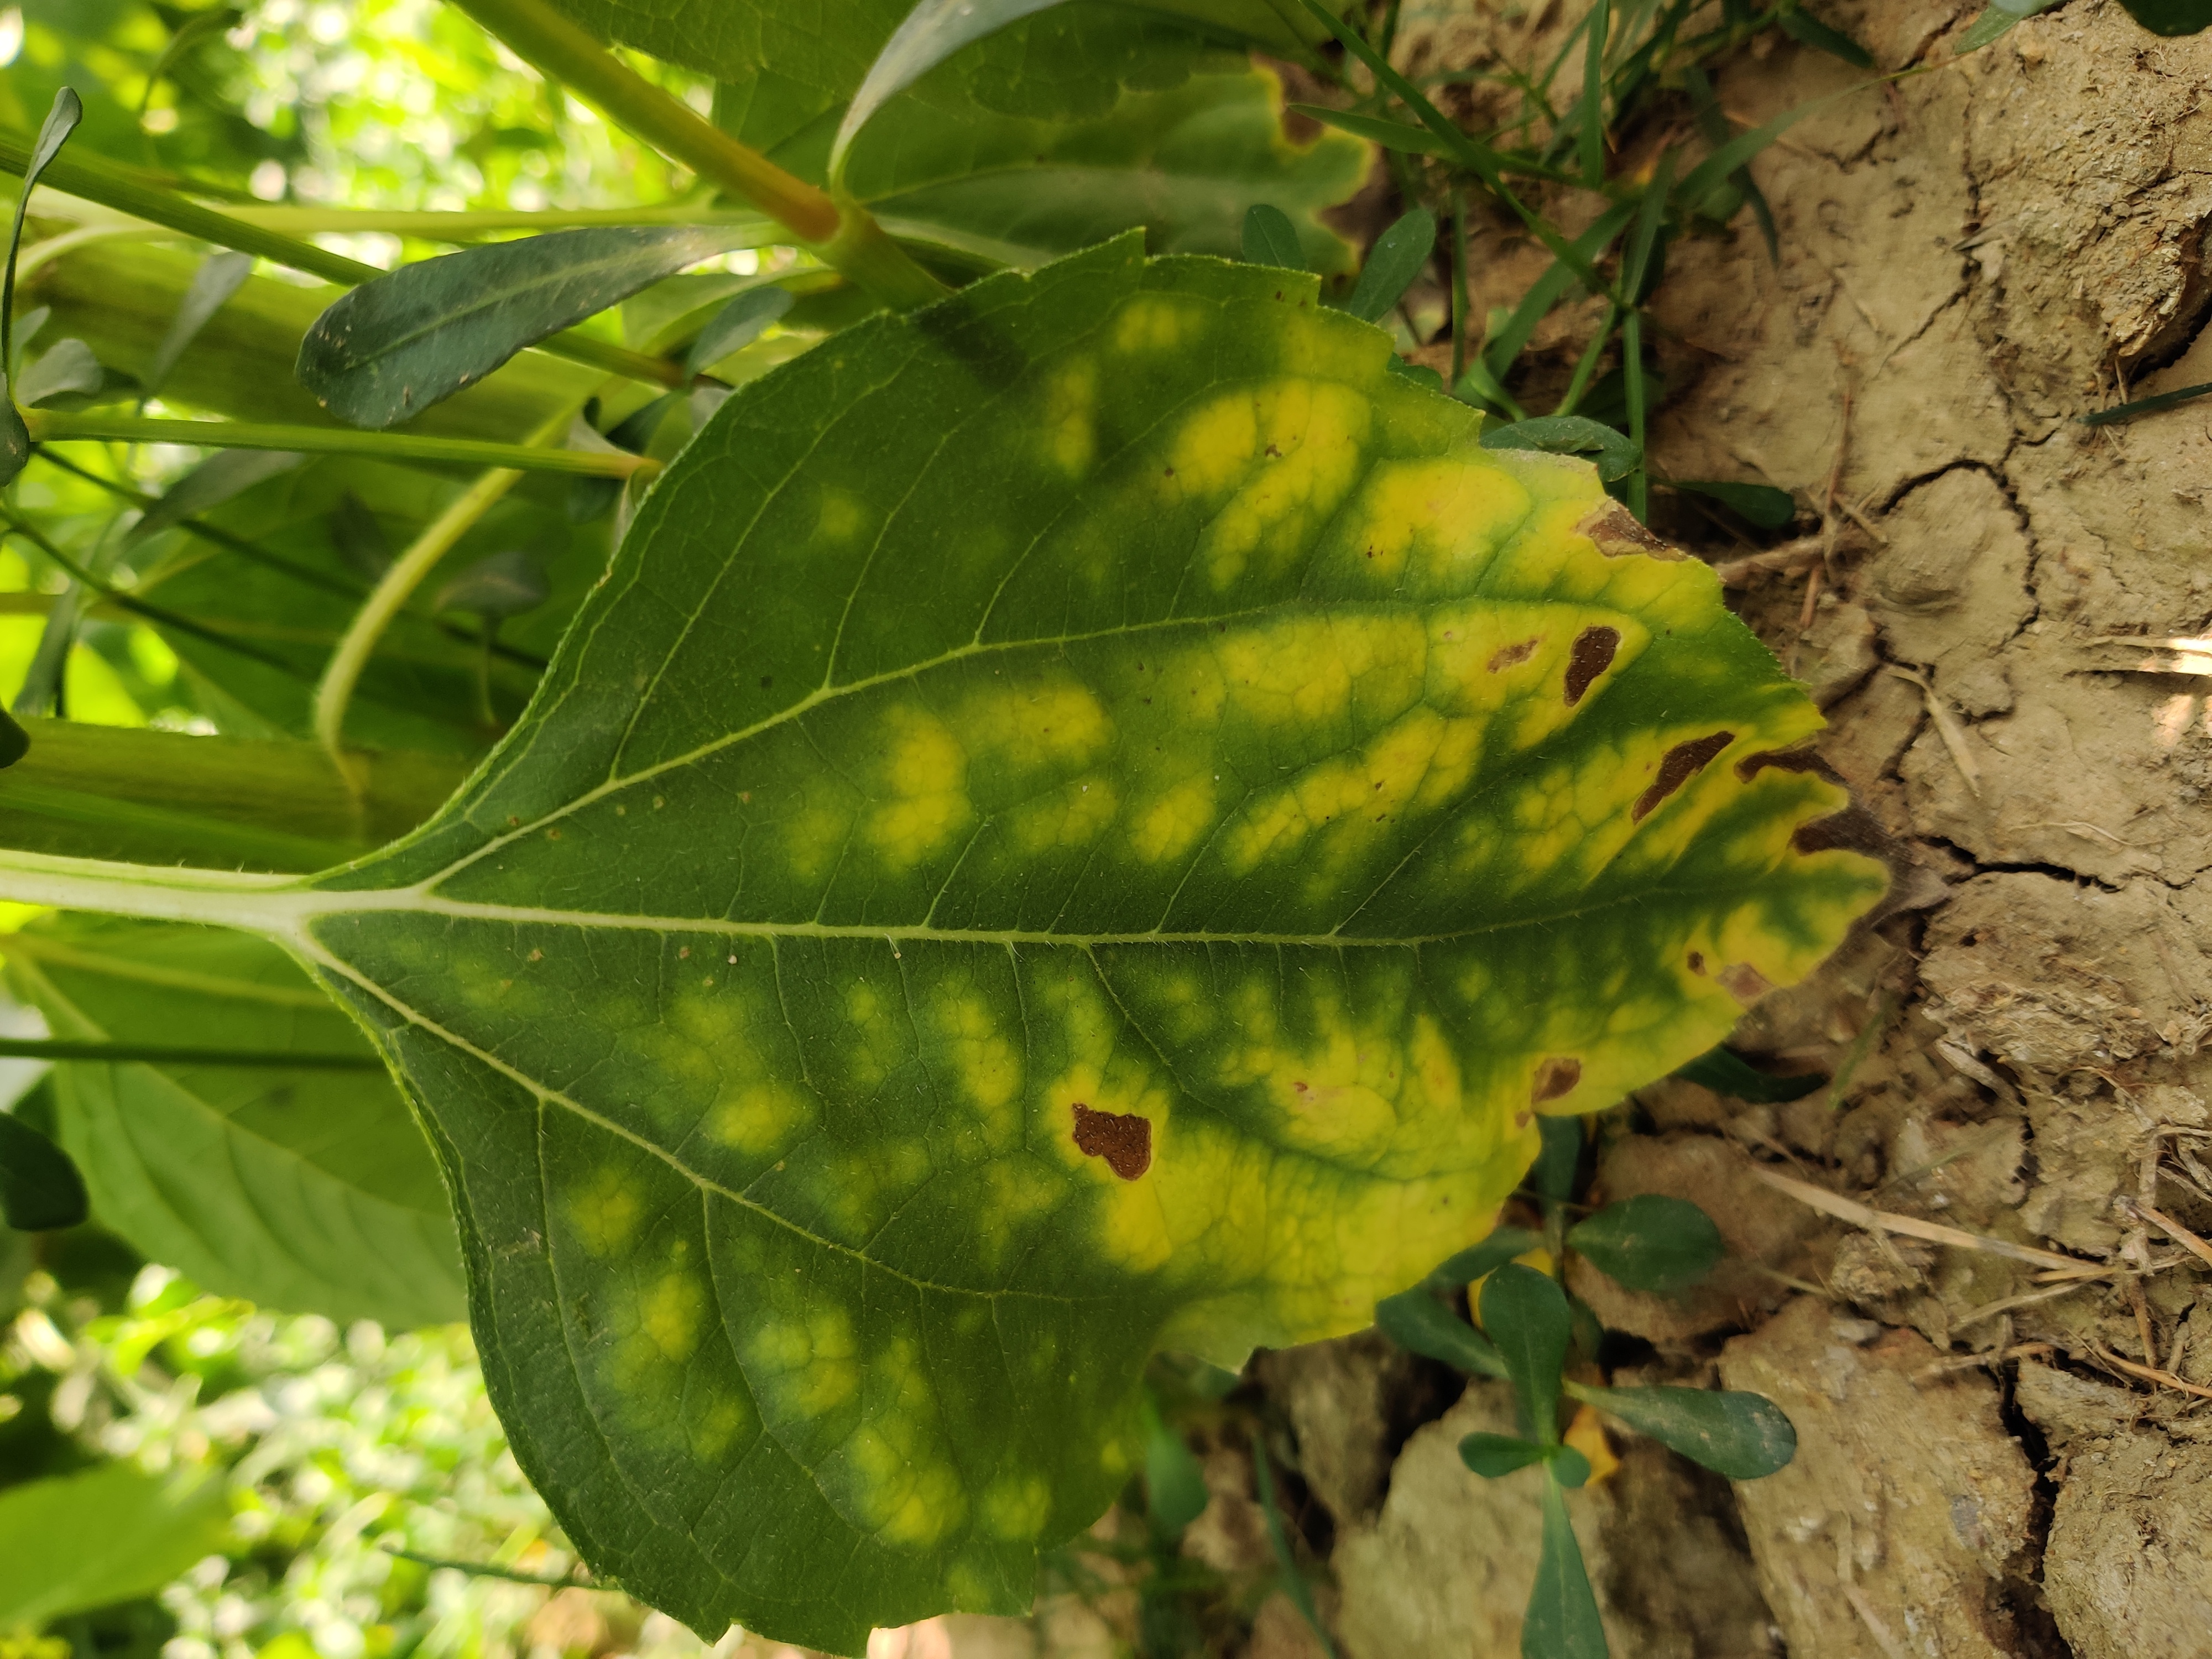
Label: Downy_mildew